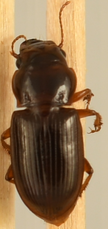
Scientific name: Cratacanthus dubius
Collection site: Sterling Site (STER), plot STER_034